Canon (manga)

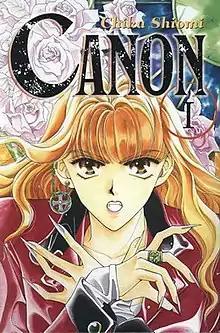
Cover of "Canon" volume 1 as published by CMX Manga.

is a Japanese shōjo manga by Chika Shiomi (who also wrote the manga series Yurara and Yukarism). The series was originally serialized between 1994 and 1996 in Akita Shoten's manga magazine "Mystery EX", and the chapters were compiled into four bound volumes. The series has been licensed by CMX Manga and has released all four volumes in English.